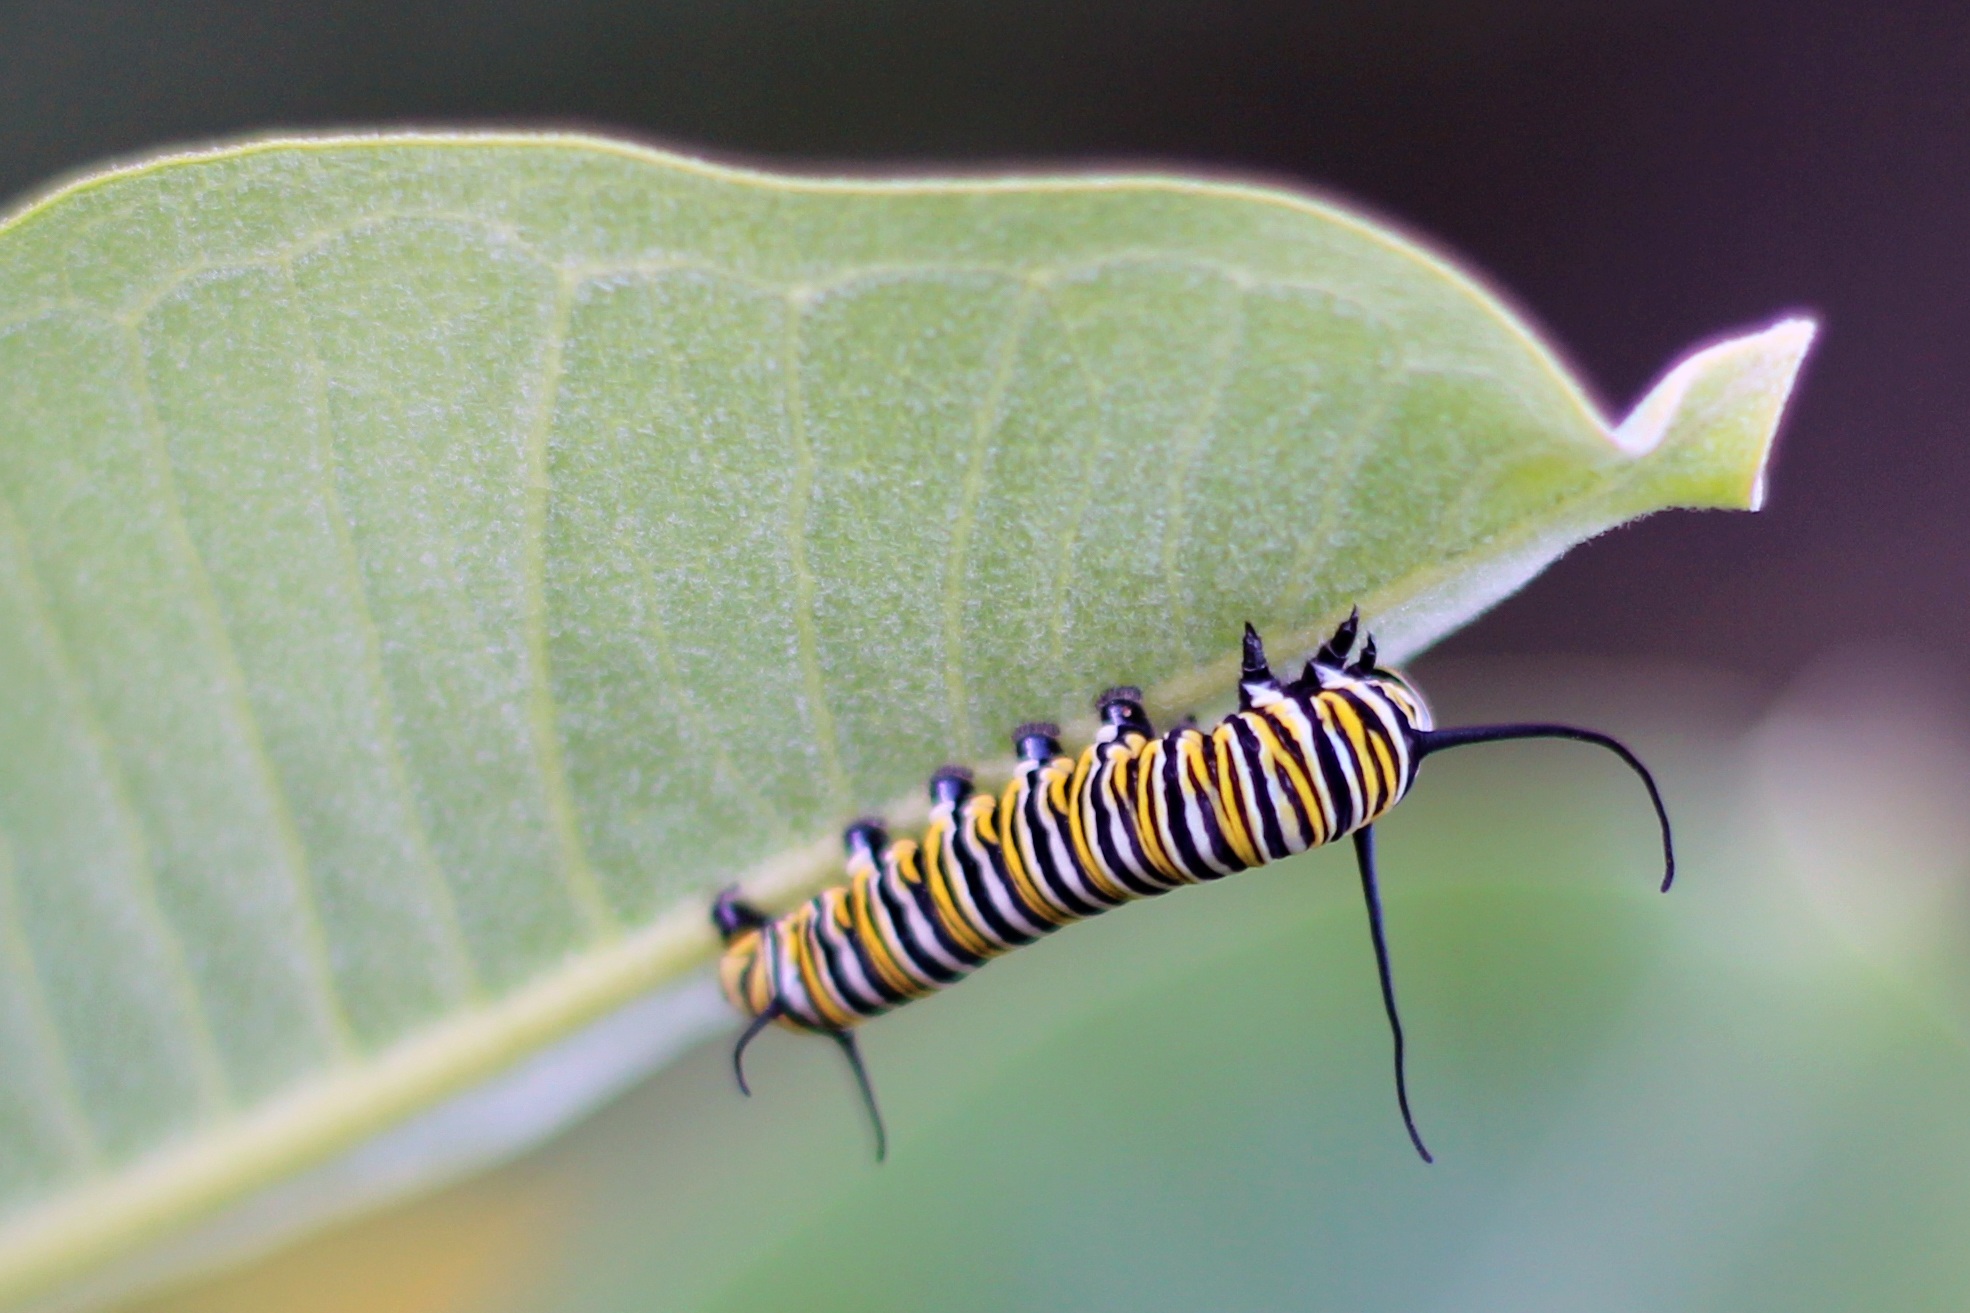
nature, wing, photography, leaf, flower, green, insect, macro, butterfly, fauna, invertebrate, caterpillar, monarch, close up, worm, larva, macro photography, organism, arthropod, transform, plant stem, moths and butterflies, net winged insects